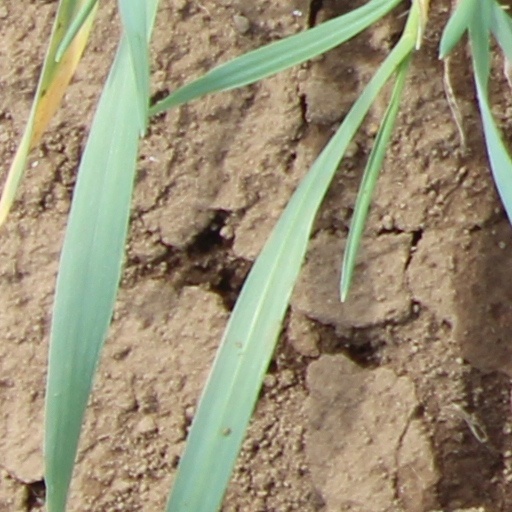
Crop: wheat